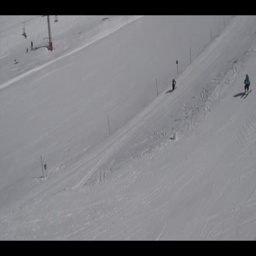
a skier jumps , spins in mid air before landing on snow